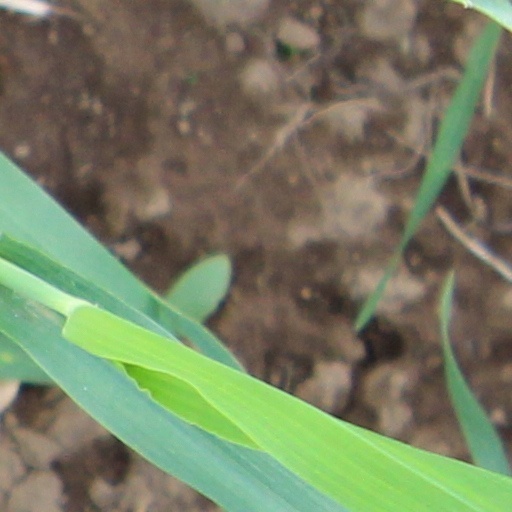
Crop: wheat